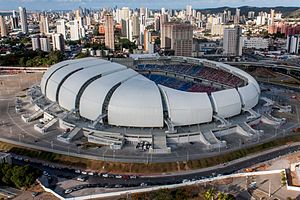
VM i fodbold 2014 / Værtsbyer og stadions
VM i fodbold 2014 var den 20. udgave af VM i fodbold, en international turnering for mænd, der blev afholdt i Brasilien fra 12. juni til 13. juli 2014. Verdensmestre blev Tyskland, der i finalen besejrede Argentina 1-0.